Transports publics de la région lausannoise

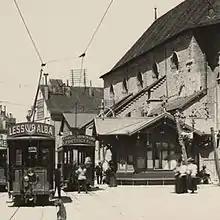
Lausanne tram at the Saint-François stop, either 1896 or 1897.

Plans were laid for a tram network in 1894, and Lausanne Corporation tramways, or "Société des tramways lausannois" , as the current transport network was called. The electricity used to power the future network was produced by the Couvaloup plant, built in 1895, also where the first tramcars were stabled.